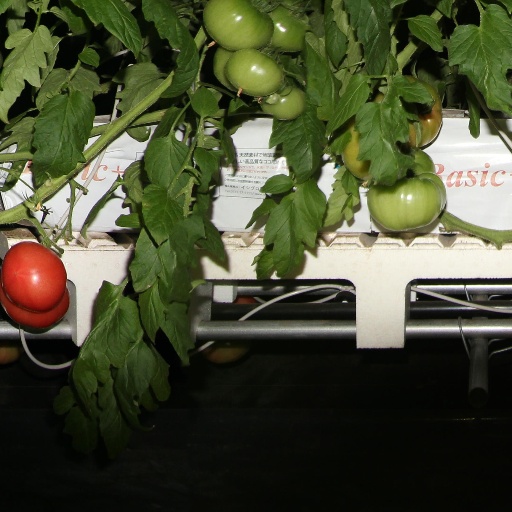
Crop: tomato